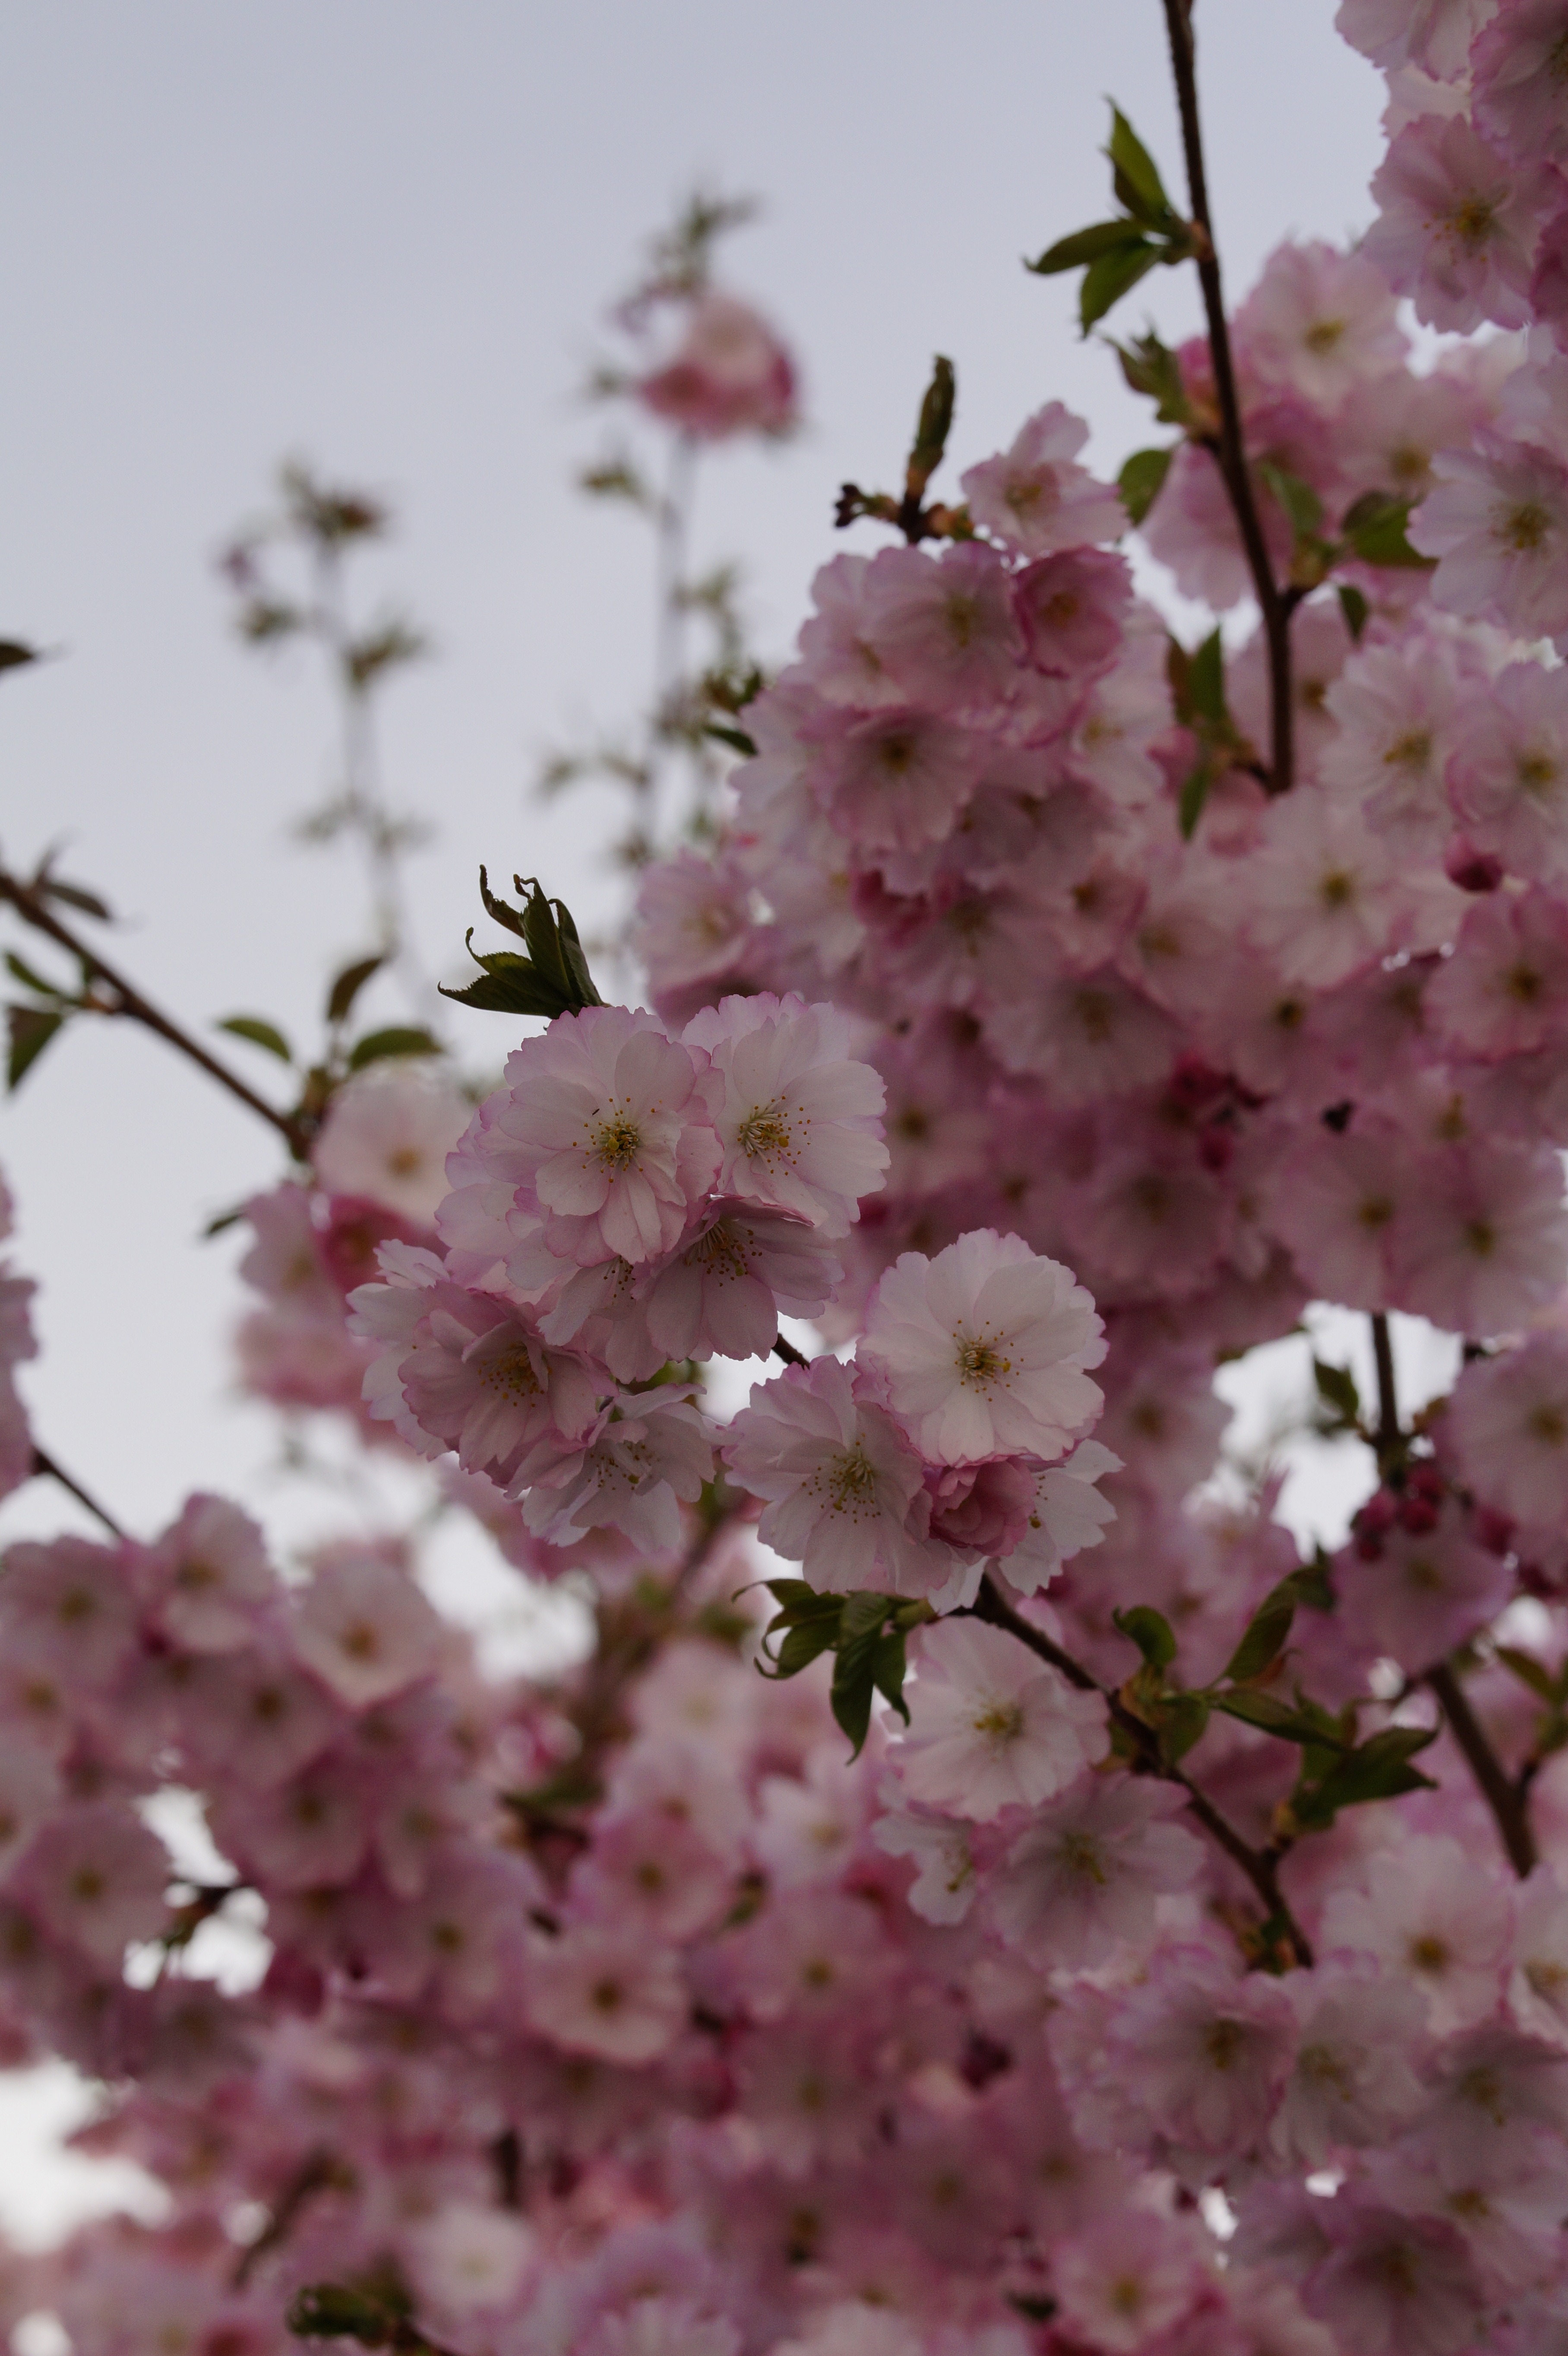
tree, branch, blossom, plant, sky, flower, petal, bloom, food, spring, produce, pink, flora, cherry blossom, flowers, tender, cherry, inflorescence, spring awakening, bl tenmeer, flowering plant, rose family, flowering twig, ornamental cherry, land plant